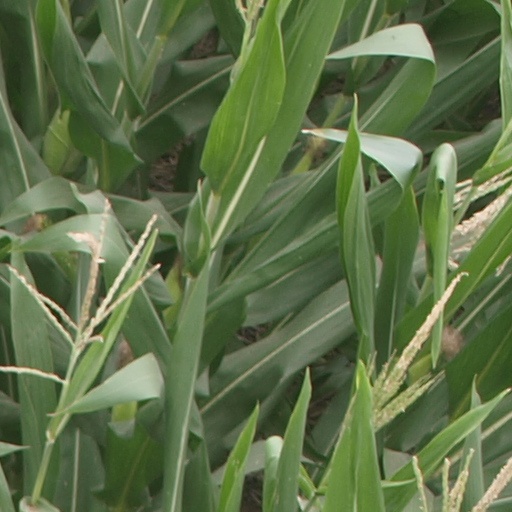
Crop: maize; corn